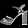
Label: Sandal